Rivermead Golf Club

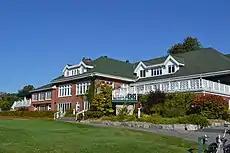
Clubhouse of Rivermead Golf Club, a Recognized Historic Place in Canada

Rivermead Golf Club is a private, 18 hole golf club in Aylmer, Quebec (now part of Gatineau). It is located 10 minutes from downtown Gatineau/Ottawa and is one of the oldest clubs in the National Capital Region. In 2010, the club celebrated its centennial anniversary.